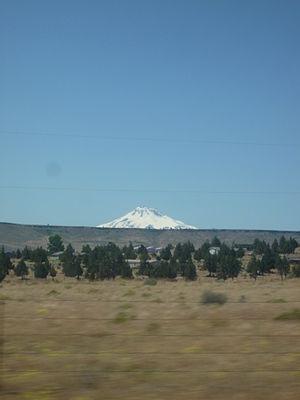
La réserve indienne de Warm Springs est une réserve indienne qui s'étend sur 2 640,2 km² au centre nord de l'Oregon, aux États-Unis. La confédération est composée de trois tribus : les Wasco, les Warm Springs et les Païutes. Depuis 1938, elles se sont rassemblées et portent le nom de Tribus confédérées de Warm Springs. La réserve a été créée en 1855 par traité.